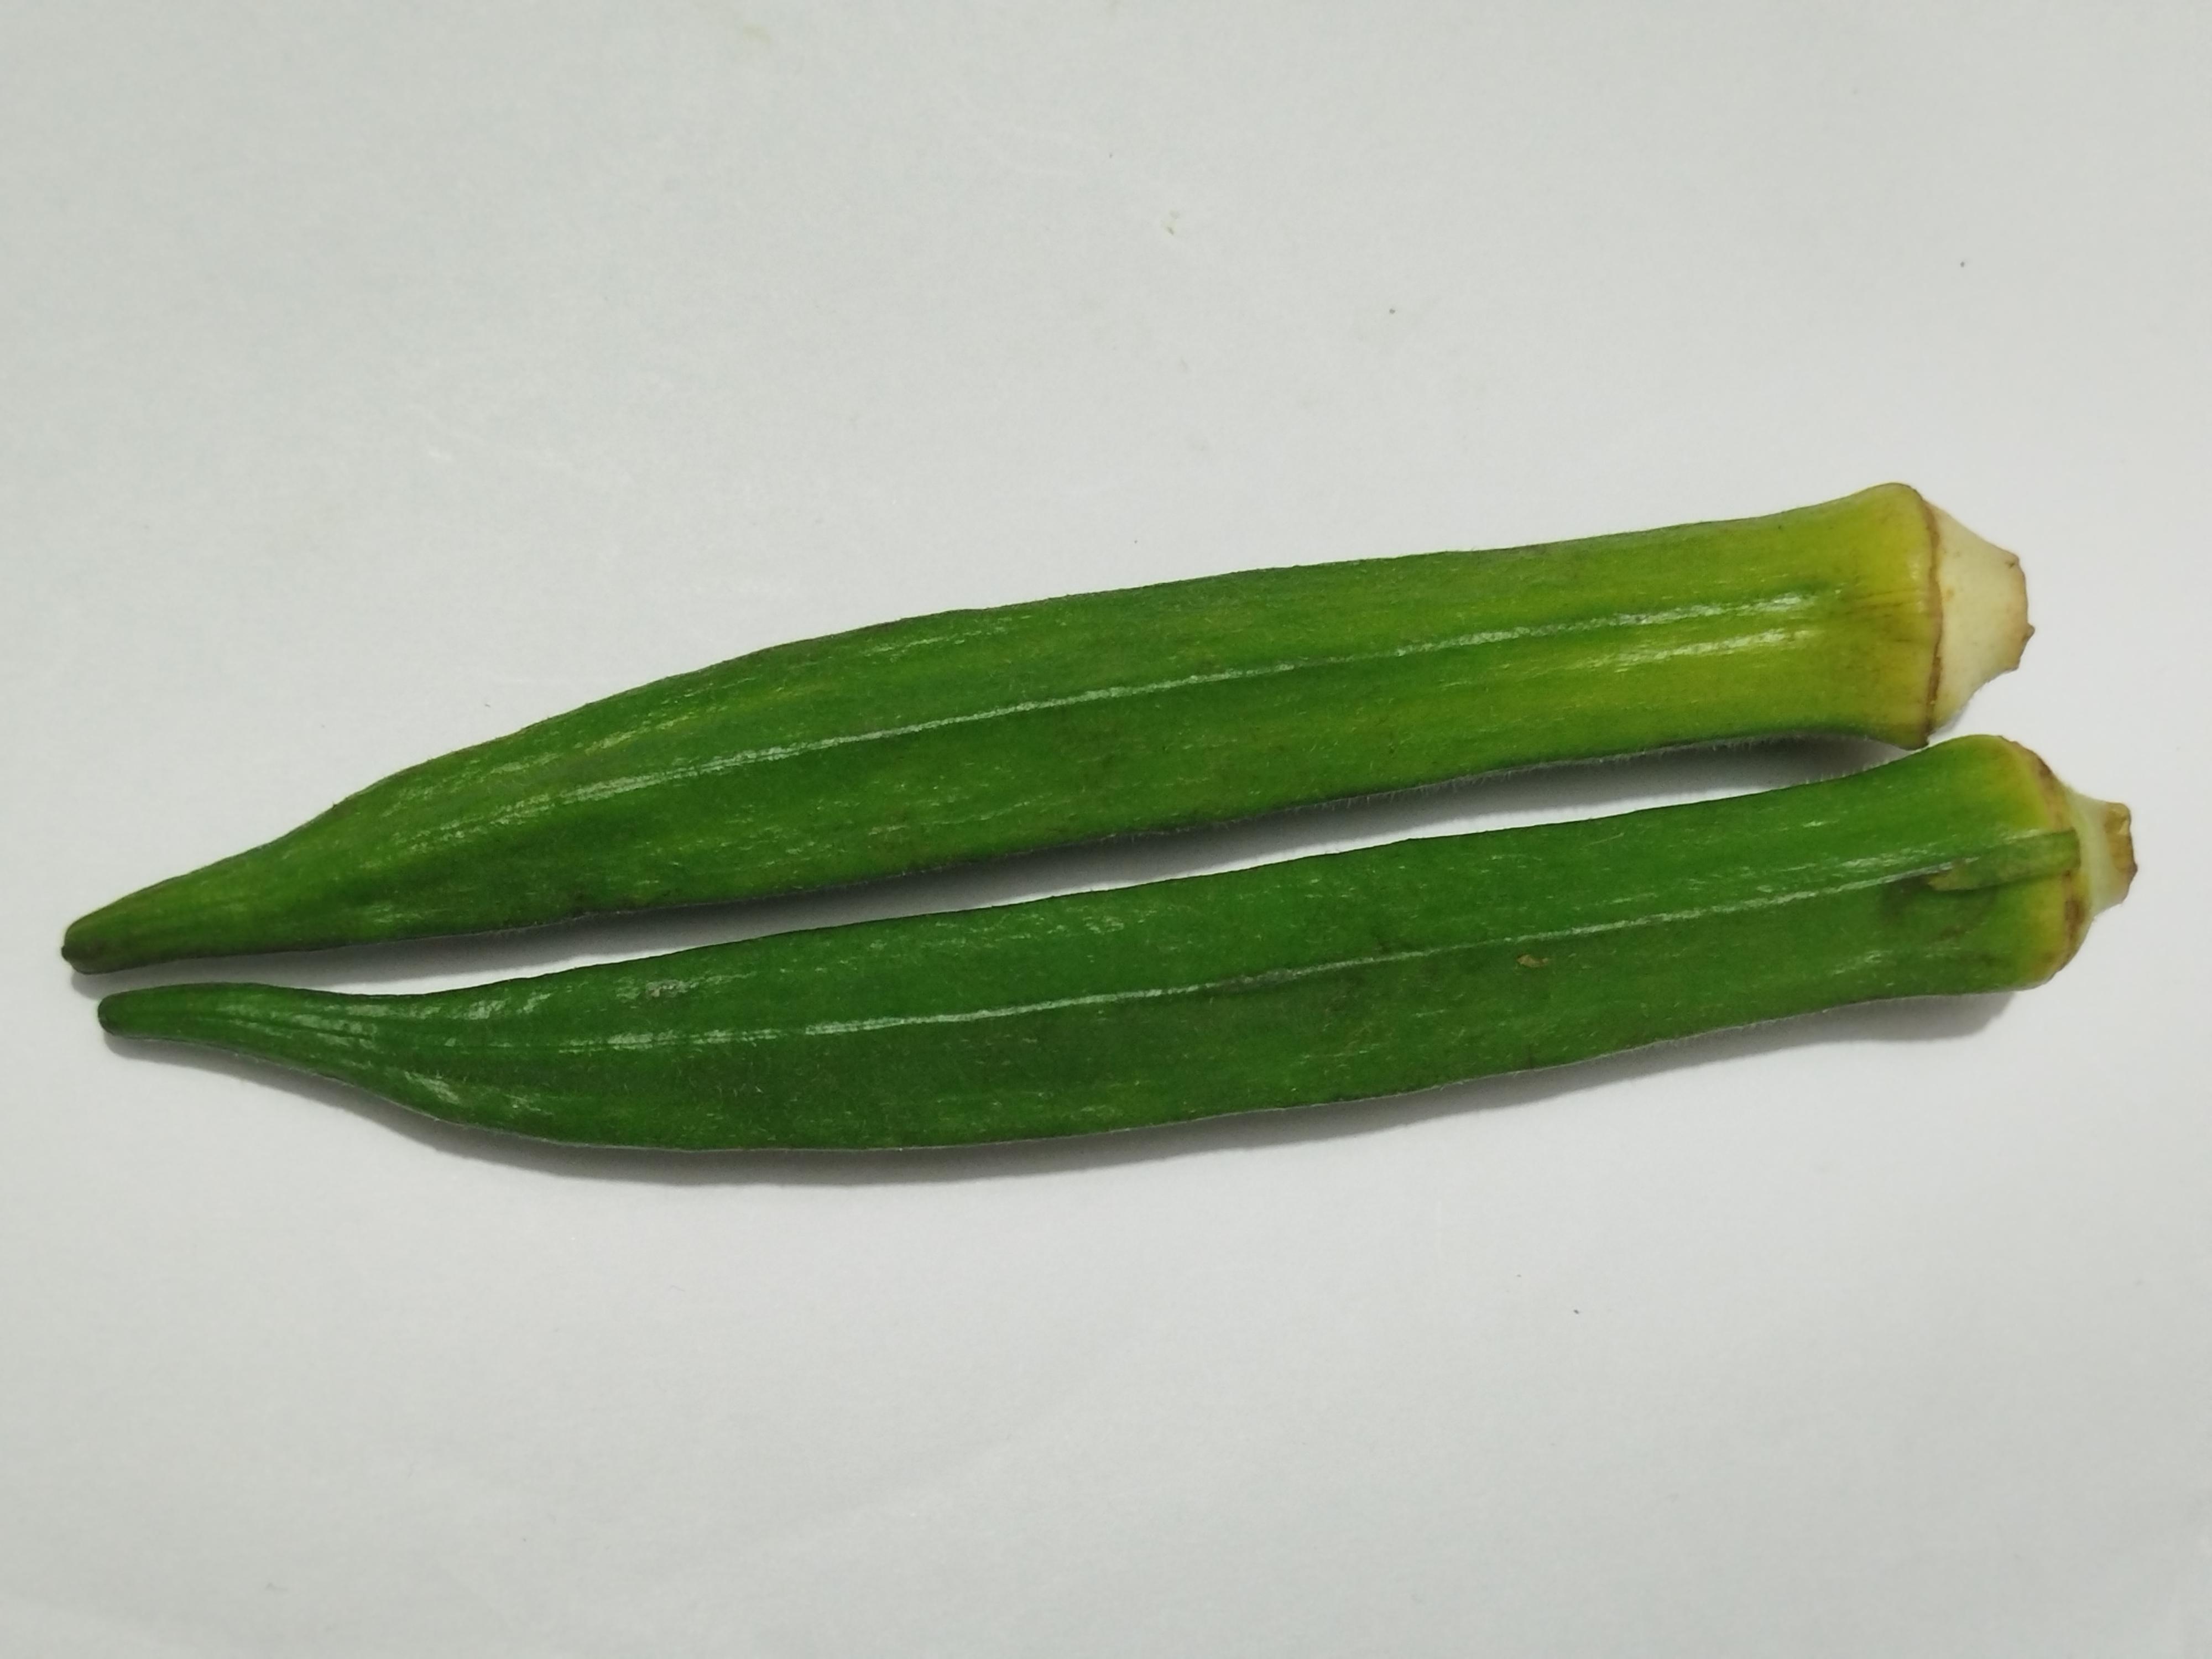
Label: Ladies finger